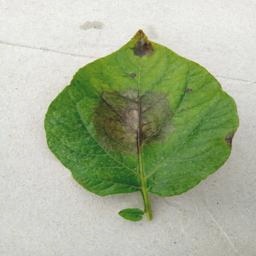
Etiqueta: Late Blight